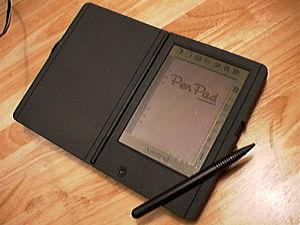
Le Pen Pad Amstrad est un des premiers modèles d'assistant personnel de la firme britannique Amstrad. Sorti le 17 mars 1993 sous la dénomination PDA 600, il se présente au format approximatif d'un livre de poche avec un rabat pour protéger l'écran tactile sur lequel l'utilisateur peut écrire avec un stylet.